DJI Mini

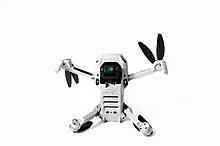
Partially unfolded Mavic Mini

DJI announced the Mavic Mini on 30 October 2019 as a replacement for the DJI Spark as DJI's beginner camera drone, with sales commencing on 11 November. A miniaturized derivative of the DJI Mavic, the Mavic Mini was designed to bypass drone registration requirements in most countries, with the "general version" weighing only . It has a 12MP 1/2.3" CMOS camera capable of 2.7K video at 30 FPS and a battery capacity of 2400 mAh, giving the drone a maximum flight time of 30 minutes. To minimize weight, the Mavic Mini does not include an obstacle avoidance system, though it does include geofencing technology and AeroScope Remote ID. A "JP version" was also built for the Japanese market, where drones weighing at least must be registered, with a lighter 1100 mAh battery reducing the total weight to and flight time to 18 minutes. The Mavic Mini uses an Enhanced Wi-Fi transmission system, giving it a range of .